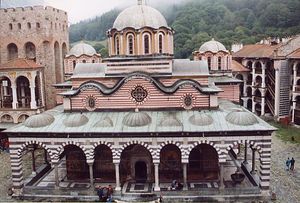
UNESCO's Verdensarvsliste (Europa) / Bulgarien
Rilaklosteret
UNESCO's Verdensarvsliste er en liste med bygninger, monumenter og naturområder i alle fem verdensdele, som UNESCO har udpeget som værende en del af verdens kulturelle arv. Listen omfatter pr. juli 2018 1092 steder, heraf 845 kulturel arv, 209 naturarv og 38 blandede. 54 steder er på listen over Verdensarvsområder i fare